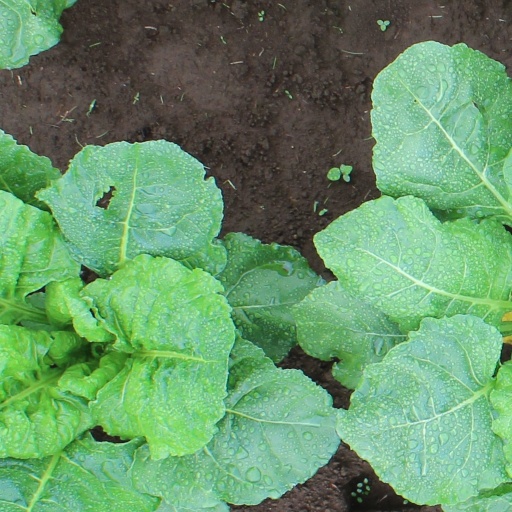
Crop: sugar beet